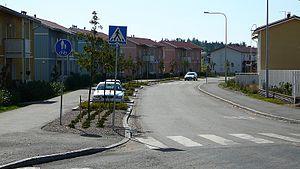
Suur-Kauklahti est un district de la ville d'Espoo qui est composé des quartiers de Espoonkartano, Kauklahti, Kurttila et Vanttila.